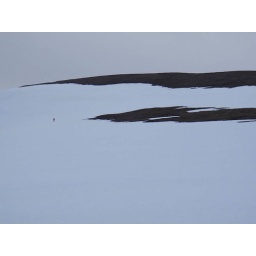
The orange dot is someone from the ship hiking the island in a mustang suit.